Ortotherium

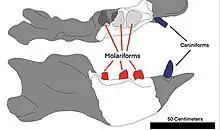
Reconstruction of the mandible based on the type cast (white) with teeth labeled.

"O. laticurvatum" preserves a wide array of individual variation, with the size of teeth, mandible length, and height varying greatly. The proportions also fluctuate, causing many specimens to be misinterpreted previously as their own species. The mandible is exceptionally deep and robust compared to related taxa, with the largest specimen preserving a ramus that reaches 6 centimeters thick, though the size varies widely among individuals. The ventral margin is convex, transversely and anterioposteriorily, creating the thickness and robusticity seen. An opening on the posterolateral face of the mandibular canal is on the coronoid process in "O. laticurvatum", however specimen MACN Pv-8916 of "Ortotherium" sp. bears this opening anterior to the process. The anatomy of "O. laticurvatum" is more similar to genera like "Megalonyx" and "Paranabradys" in this aspect, suggesting that MACN Pv-8916 may be from a distinct species. All megalonychids had hypsodont (high-crowned) teeth, as in the teeth of "Ortotherium". The third molariform (cheek tooth) lines up with the anterior margin of the coronoid process, making the entire tooth visible in lateral (side) view. All megalonychids bear only four teeth on their lower jaws that is divided by a large diastema (toothless gap) between the caniniform and the first molar. Caniniforms of "Ortotherium" are ovate with a posteromedial bulge, their position strongly protruding from the anterior end of the mandible. The tip of the mandible was U-shaped, with long and boxy sides composing the ramus. Along the tooth row, alveoli are present along the mandibular near the molars, the first being triangular, second oval, and third suboval.